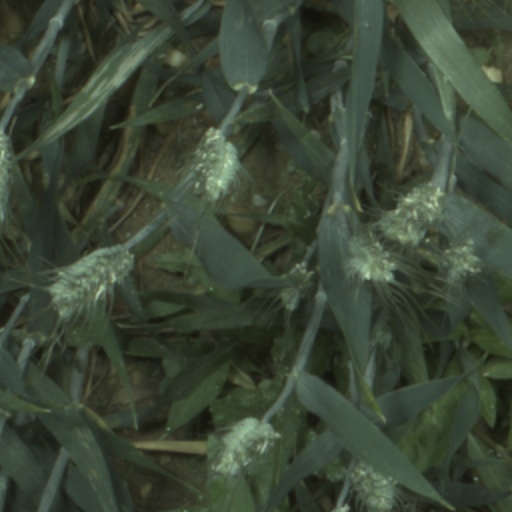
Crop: wheat